Crawford expedition

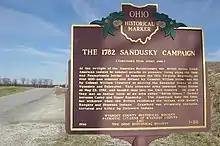
Ohio Historical Society marker at the Colonel Crawford Burn Site Monument in Wyandot County, Ohio

On June 10, Captain Pipe arrived in Old Town and painted the faces of the prisoners black. When Crawford was reunited with the other prisoners, his face was painted black as well. The prisoners were marched to an unnamed Lenape town on Tymochtee Creek, near present-day Crawford, Ohio. Four prisoners were killed with tomahawks and scalped along the way. At the town, Crawford and Knight were guarded while the other prisoners were killed with tomahawks by Lenape women and boys. The boys scalped the victims and slapped the bloody scalps in the faces of Crawford and Knight. Crawford and Knight were made to run the gauntlet, then marched to Pipe's Town.